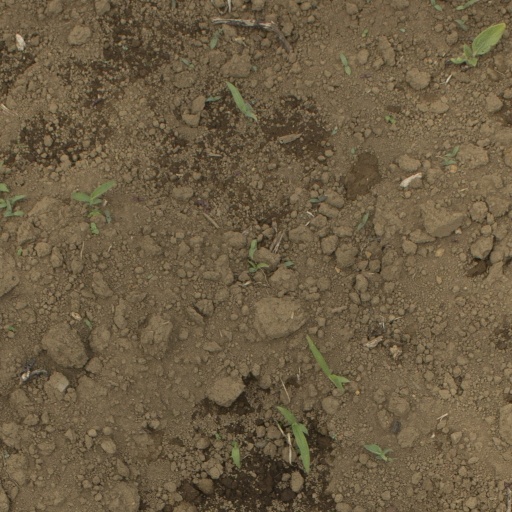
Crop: Jerusalem artichoke